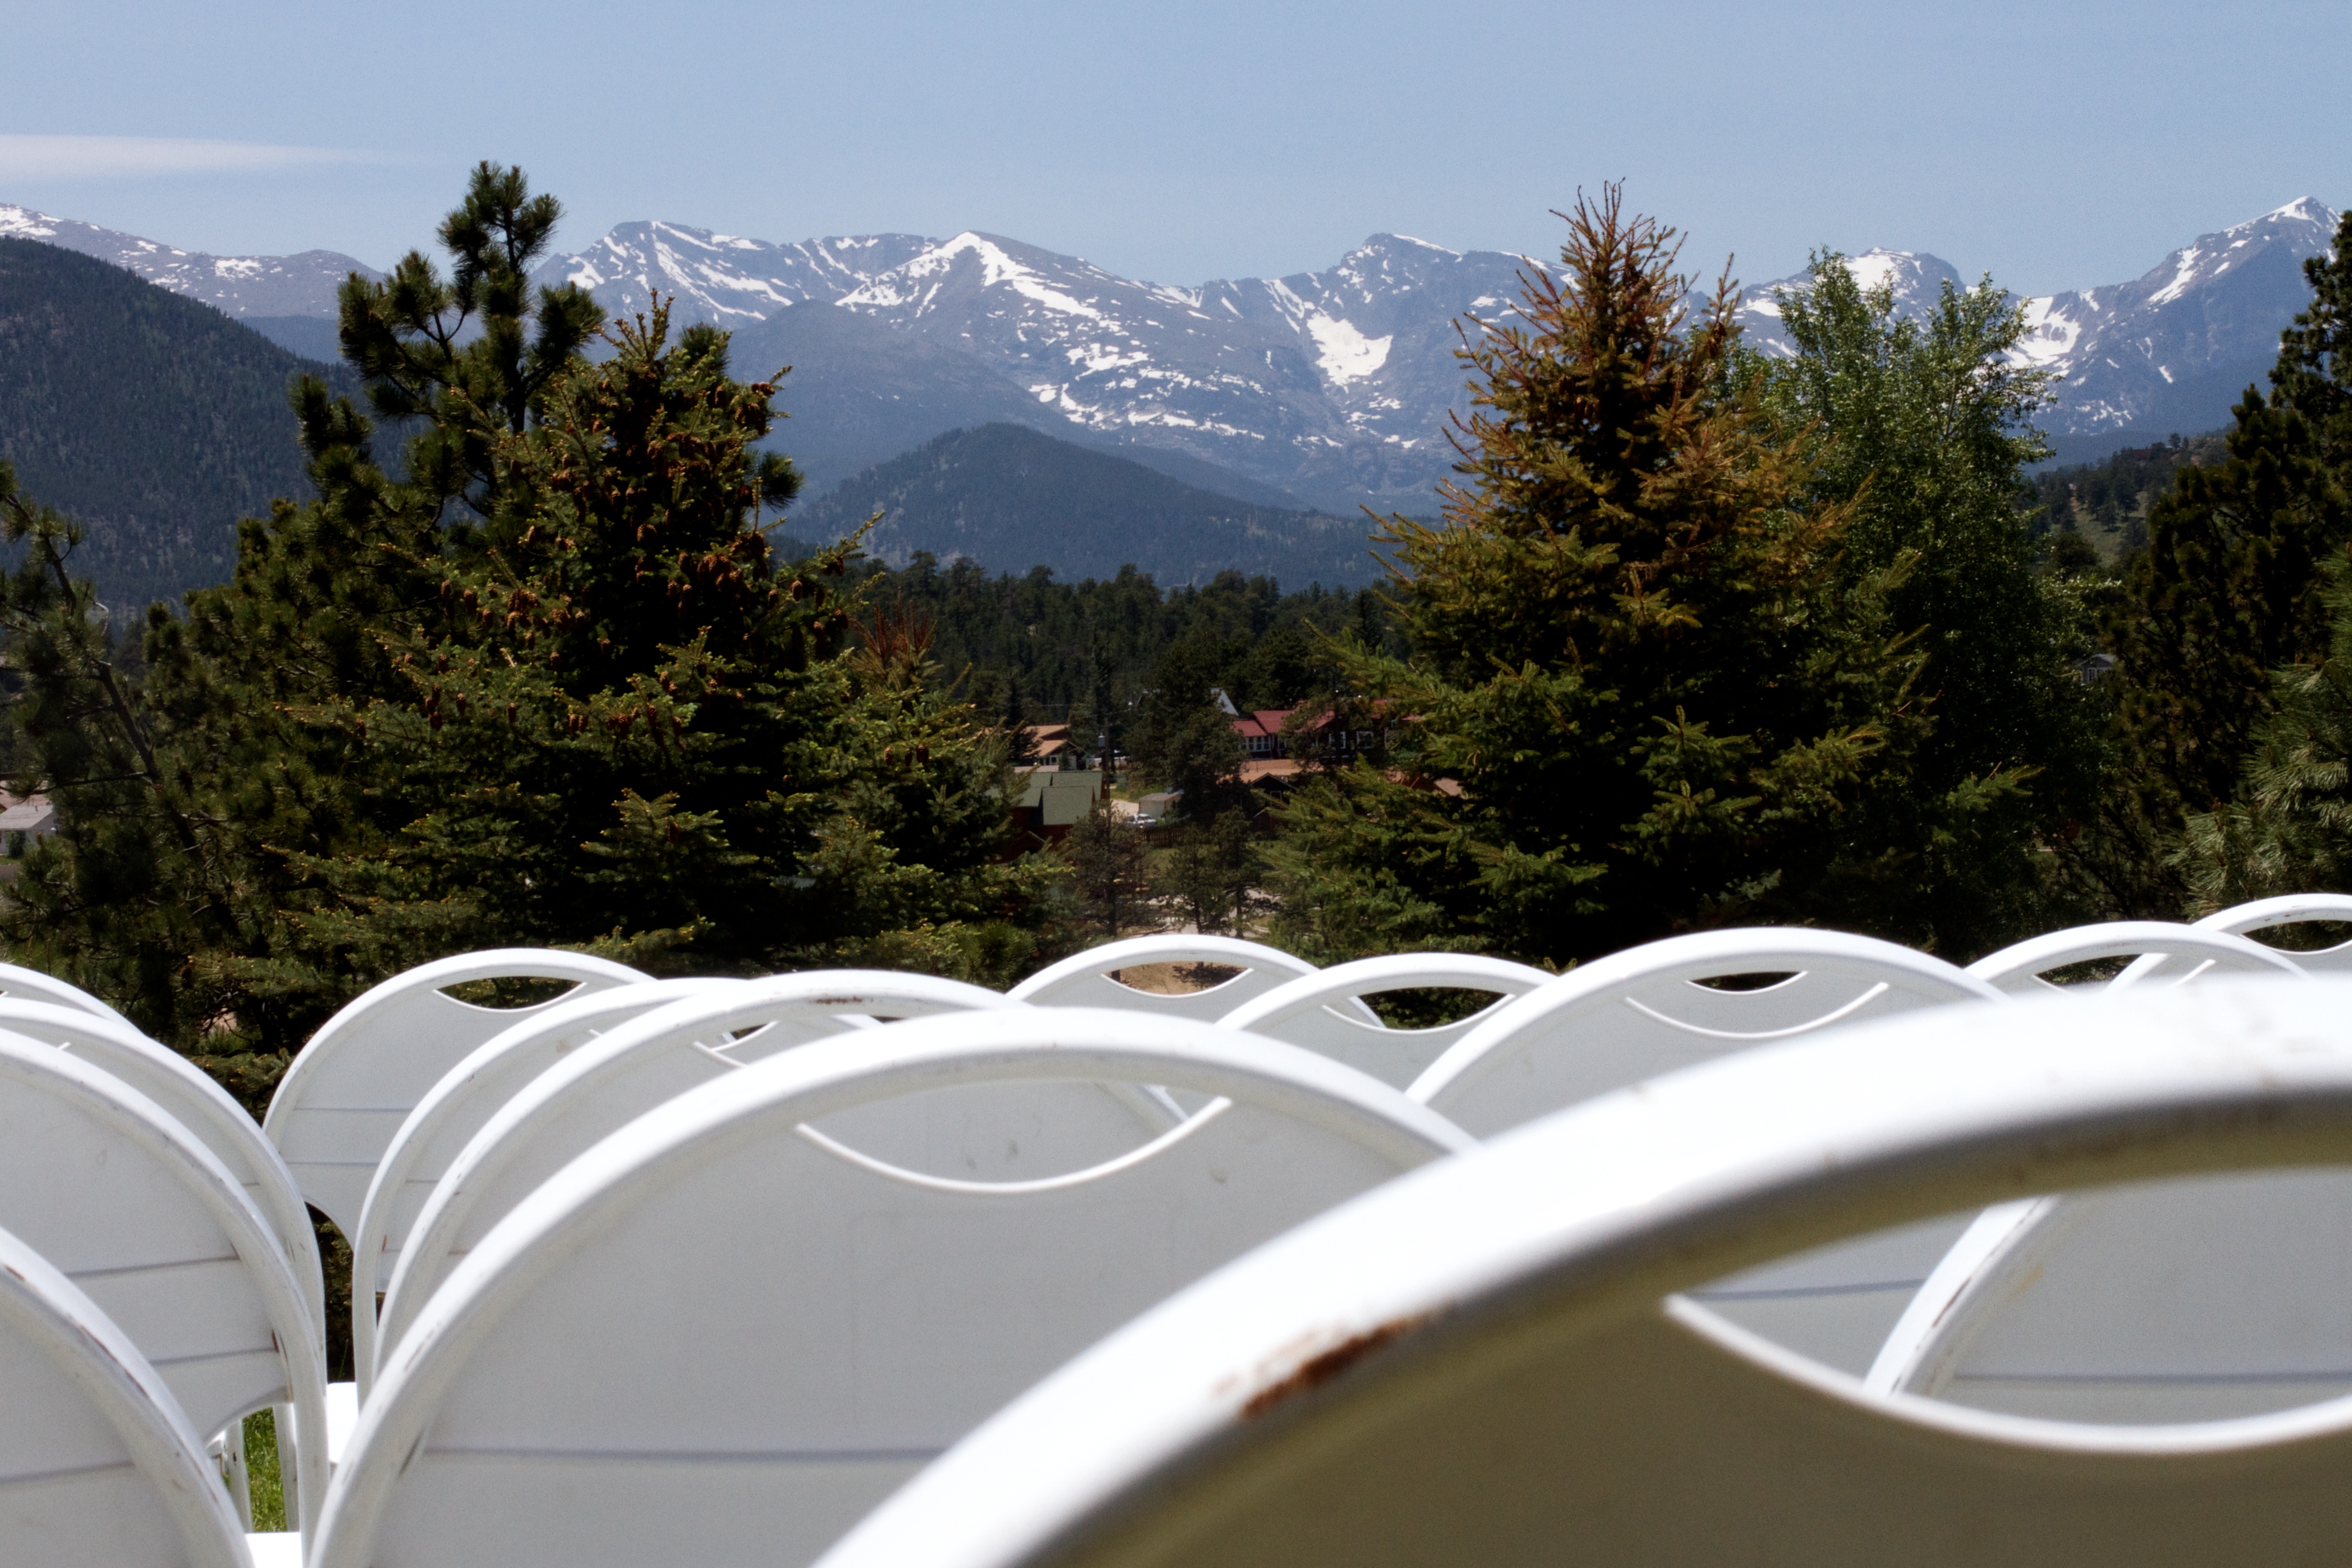
mountain, mountain range, vacation, vehicle, ecosystem